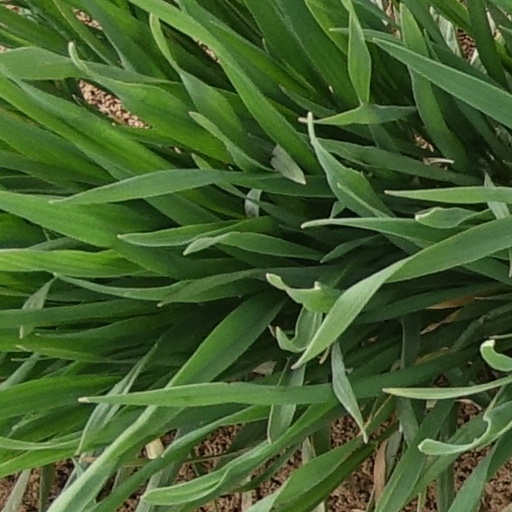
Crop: wheat